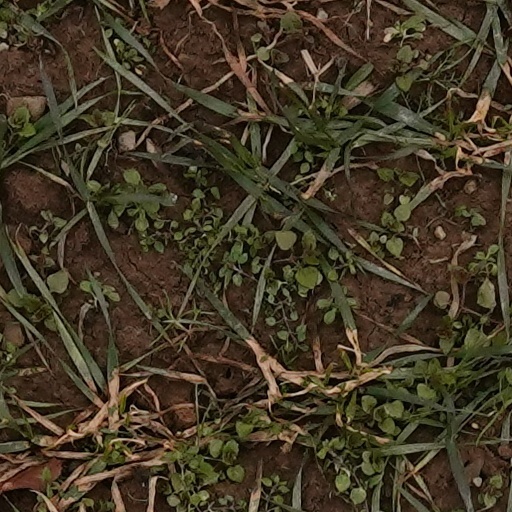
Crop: wheat